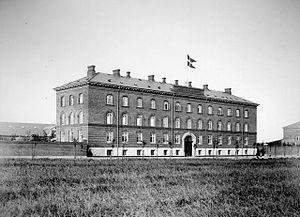
Eugen Jørgensen / Værker
Ride- og Beslagskolen kort efter åbningen 1891
Alexander Eugène Vincent Jørgensen var en dansk arkitekt.